Dan Donnelly (boxer)

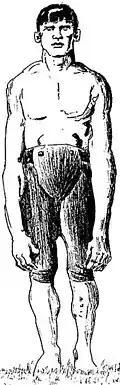
"The longest arms in the history of pugilism."

Donnelly's arm found a new home in Jim Byrne's pub, "The Hideout." It became a popular attraction in Kilcullen.